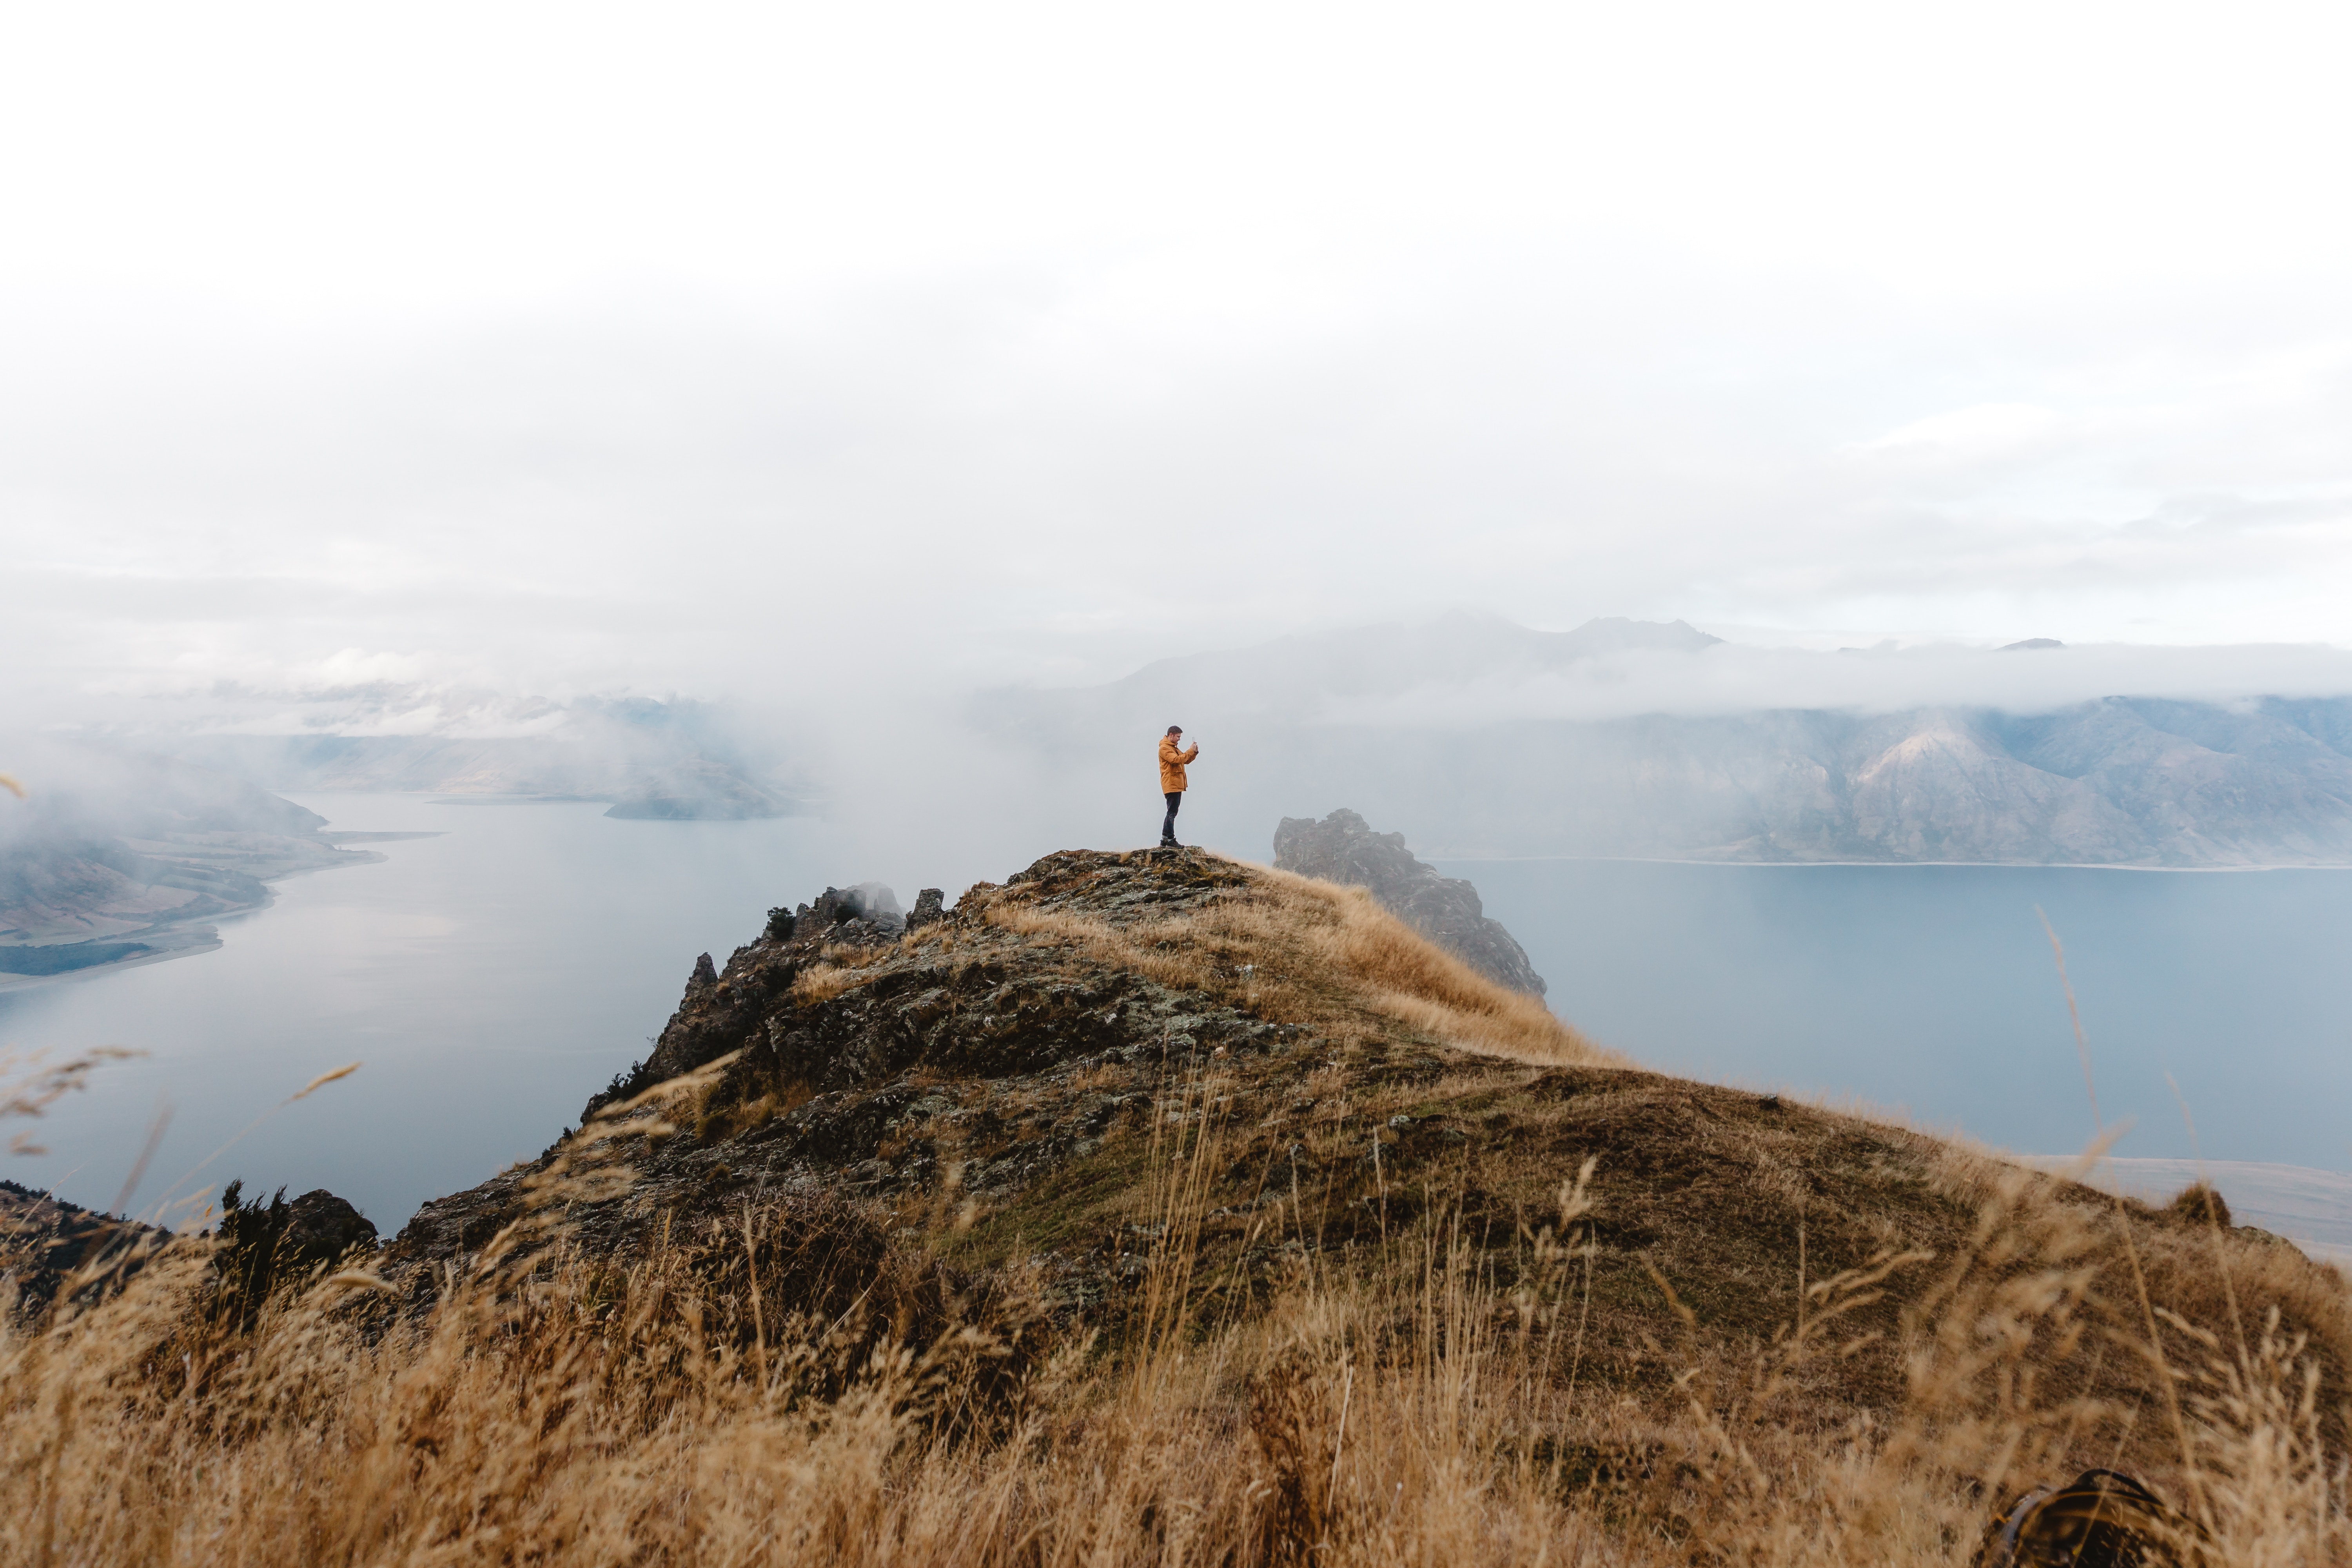
landscape, coast, rock, mountain, cloud, sky, hill, highland, terrain, ridge, fell, loch